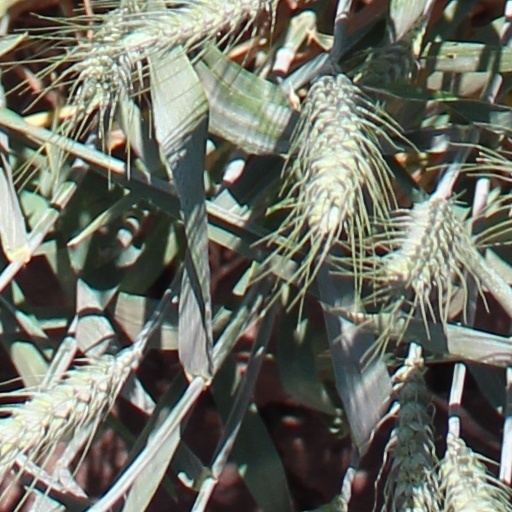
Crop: wheat